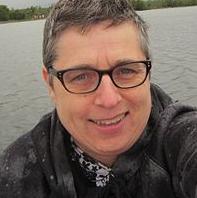
Age: 55